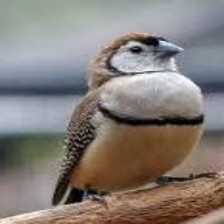
Species: DOUBLE BARRED FINCH
Scientific name: TAENIOPYGIA BICHENOVII
ImageNet parent category: house_finch